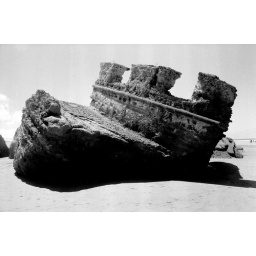
castle in the sand